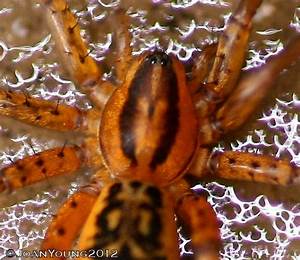
Label: spider